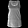
Label: T - shirt / top